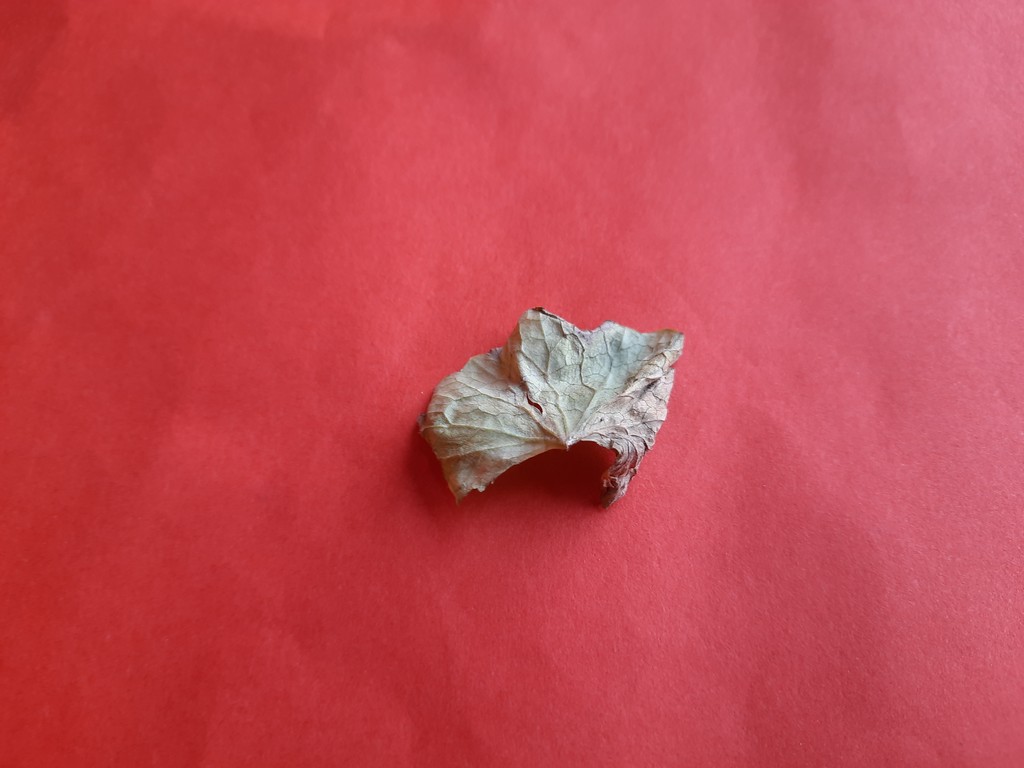
Label: Dried